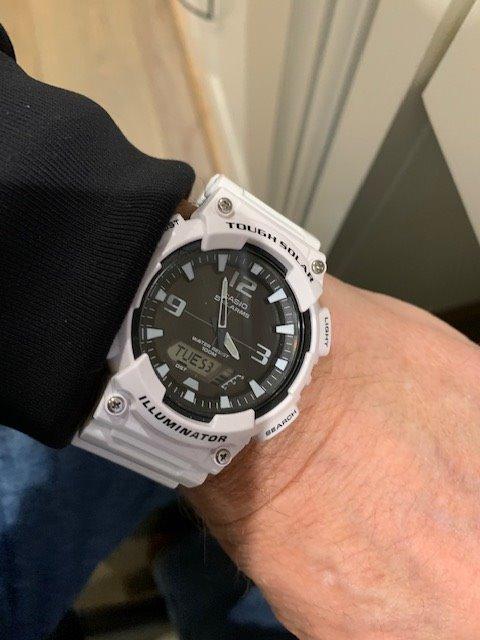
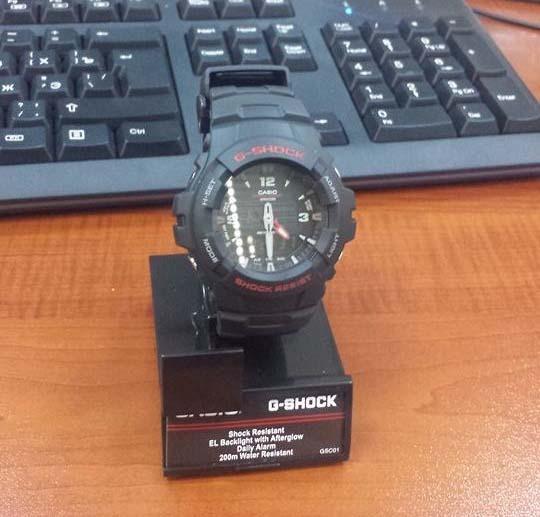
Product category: accessories_watch
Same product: no